Bwari

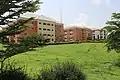
Veritas University. In Bwari

Bwari is a local government area in the Federal Capital Territory in Nigeria. The original inhabitants of the town are the Gbagyi speaking people. The paramount ruler is the Esu who is otherwise known as Sa-bwaya. However, with the establishment of FCT in Abuja many changes occurred; including the "turbaning" of late Musa Ijakoro (of Koro ethnic minority, and from Suleja Emirate where parts of Abuja’s land was carved out) as District Head of Bwari in 1976, and his elevation as Sarki of Bwari to the position of a second class status in 1997 by the Ministry of the Federal Capital Territory under the then minister, General Jeremiah Useni.